Frederick Stokes (rugby union)

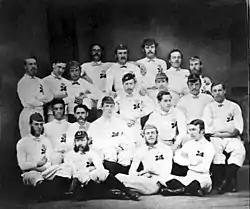
Frederick Stokes and the first England Team, 1871, prior to the 1st international, v Scotland in Edinburgh.

On 26 January 1871, when Stokes was 20 years old he, along with Benjamin Burns, represented Blackheath at a meeting of twenty-one rugby teams at the Pall Mall Restaurant. The outcome of the meeting was the founding of the Rugby Football Union whose Laws were to be drafted by three Old Rugbeians, Algernon Rutter, E.C.Holmes and L.J. Maton. Less than two months later, Stokes, himself an Old Rugbeian, accepted a challenge from Scotland to raise a 20-man side to take to Edinburgh to play in what was to be the first international. Burns was also in the England side and of the 20 men, 10 were former pupils of Rugby School. Stokes was chosen to captain this side, which played Scotland at Raeburn Place in Edinburgh on 27 March 1871. The laws of rugby were still far from clearly defined at the time and the Scottish and English teams used different interpretations of them, which led to what has been described as "a sometimes chaotic affair". Scotland won this first international by one goal and one try to one try.